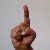
The image shows a hand gesture representing the letter 'D' in Indian Sign Language.